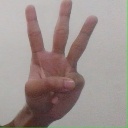
अक्षर: व